Kandariya Mahadeva Temple

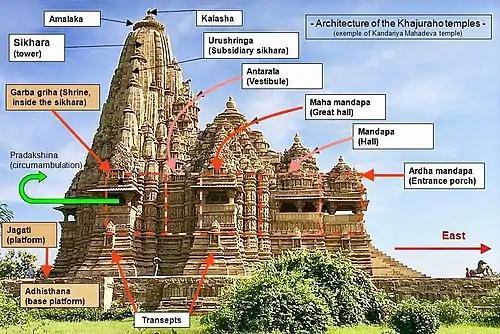
Various features of the temple marked on the Kandariya Mahadeva Temple.

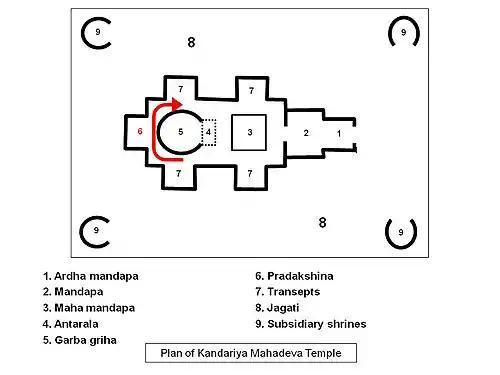
Simplified map of the temple

The Kandariya Mahadeva Temple, in height, is in the western complex, which is the largest among the three groups of the Khajuraho complex of temples. This western group of temples, consisting of the Kandariya, Matangeshwara and Vishvanatha temples, is compared to a "cosmic design of a hexagon (a yantra or Cosmo gram)" representing the three forms of Shiva. The temple architecture is an assemblage of porches and towers which terminates in a shikhara or spire, a feature which was common from the 10th century onwards in the temples of Central India.